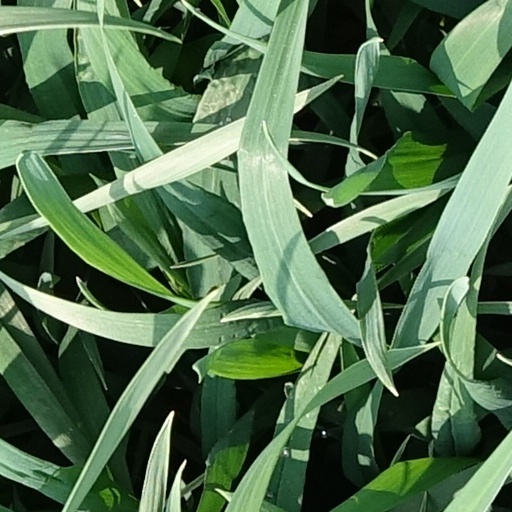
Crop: wheat